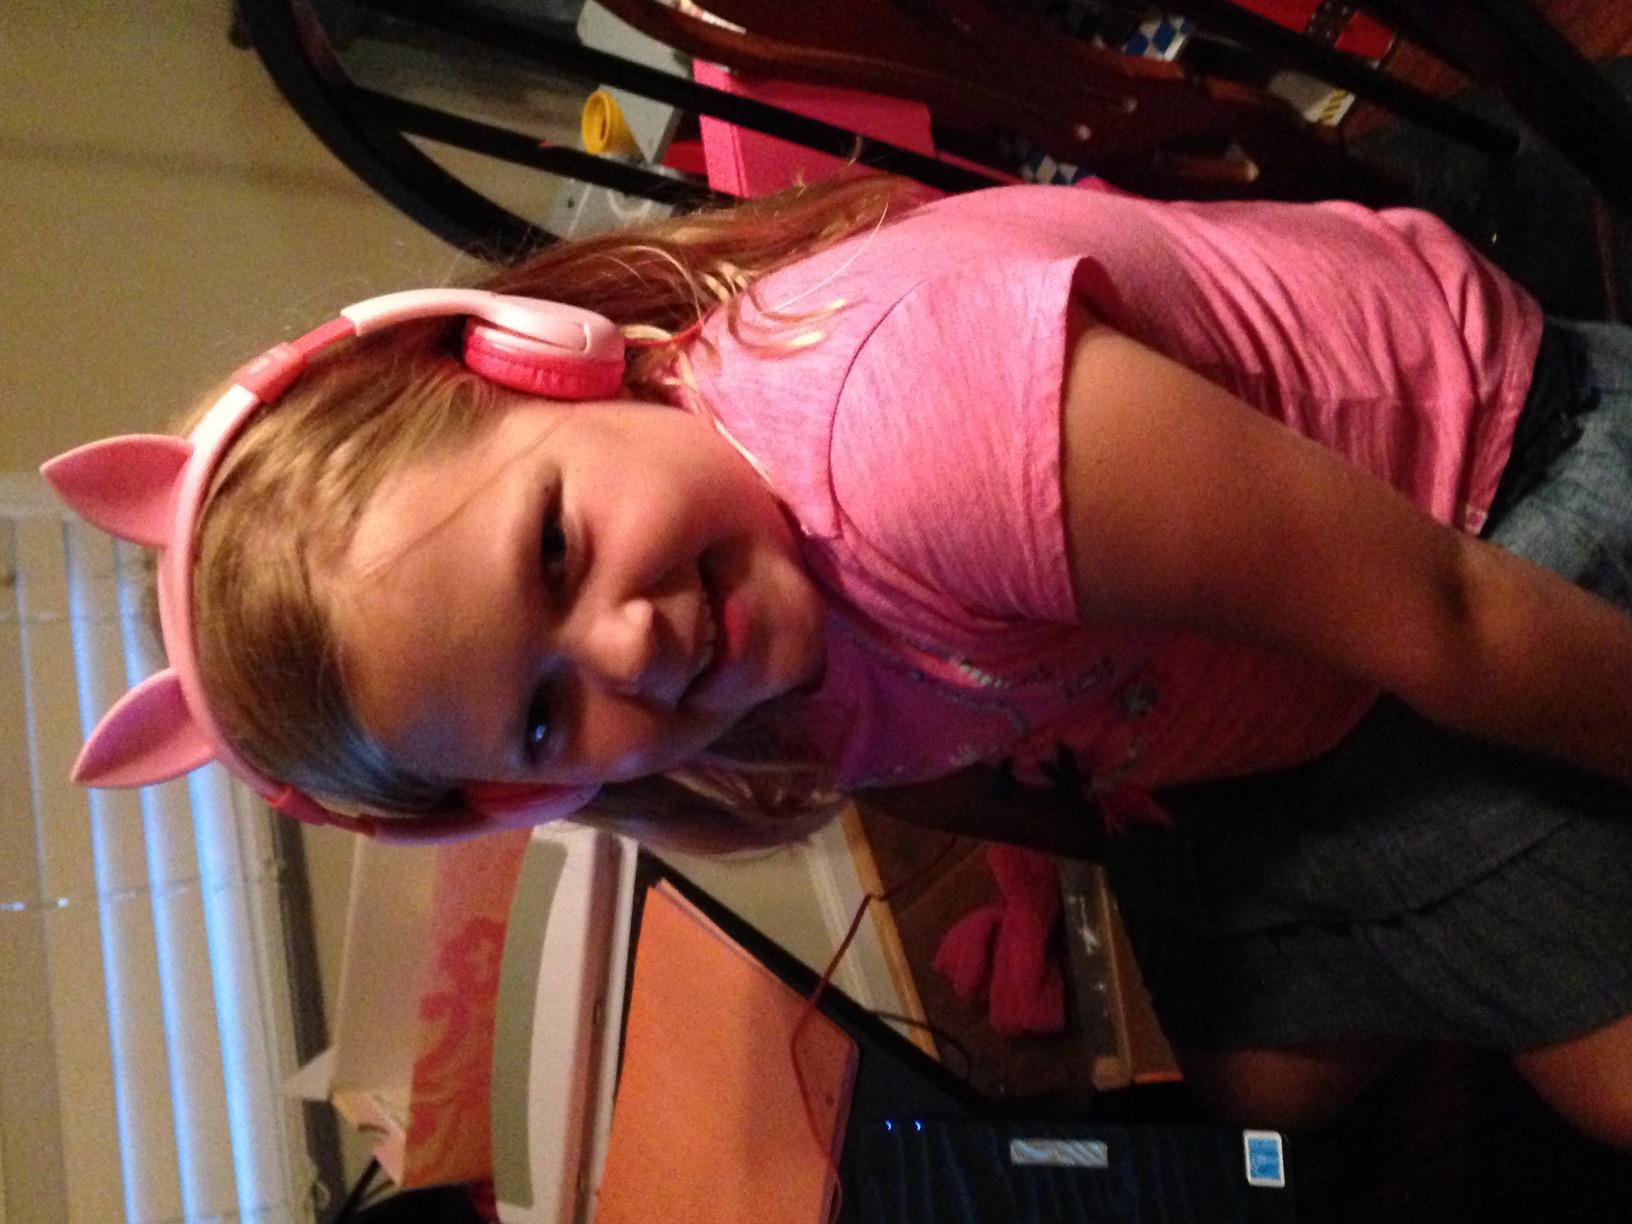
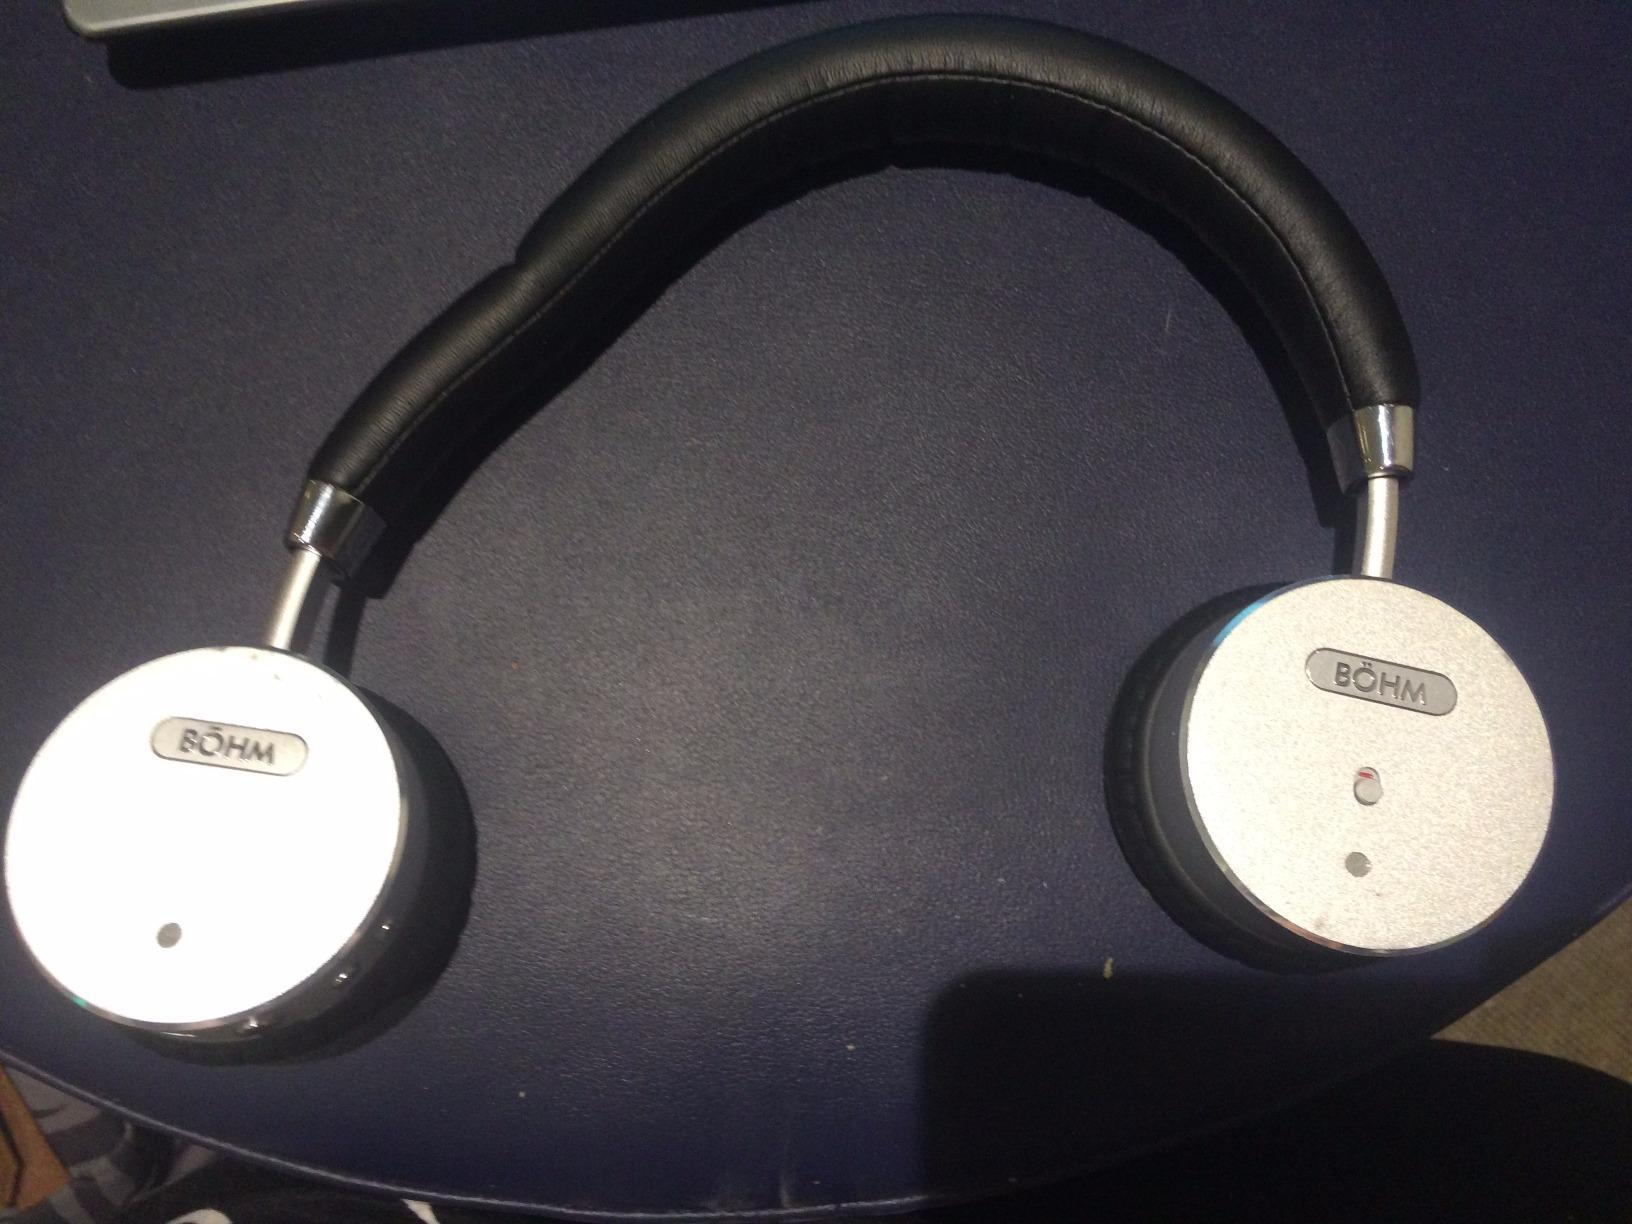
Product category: headphones
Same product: no